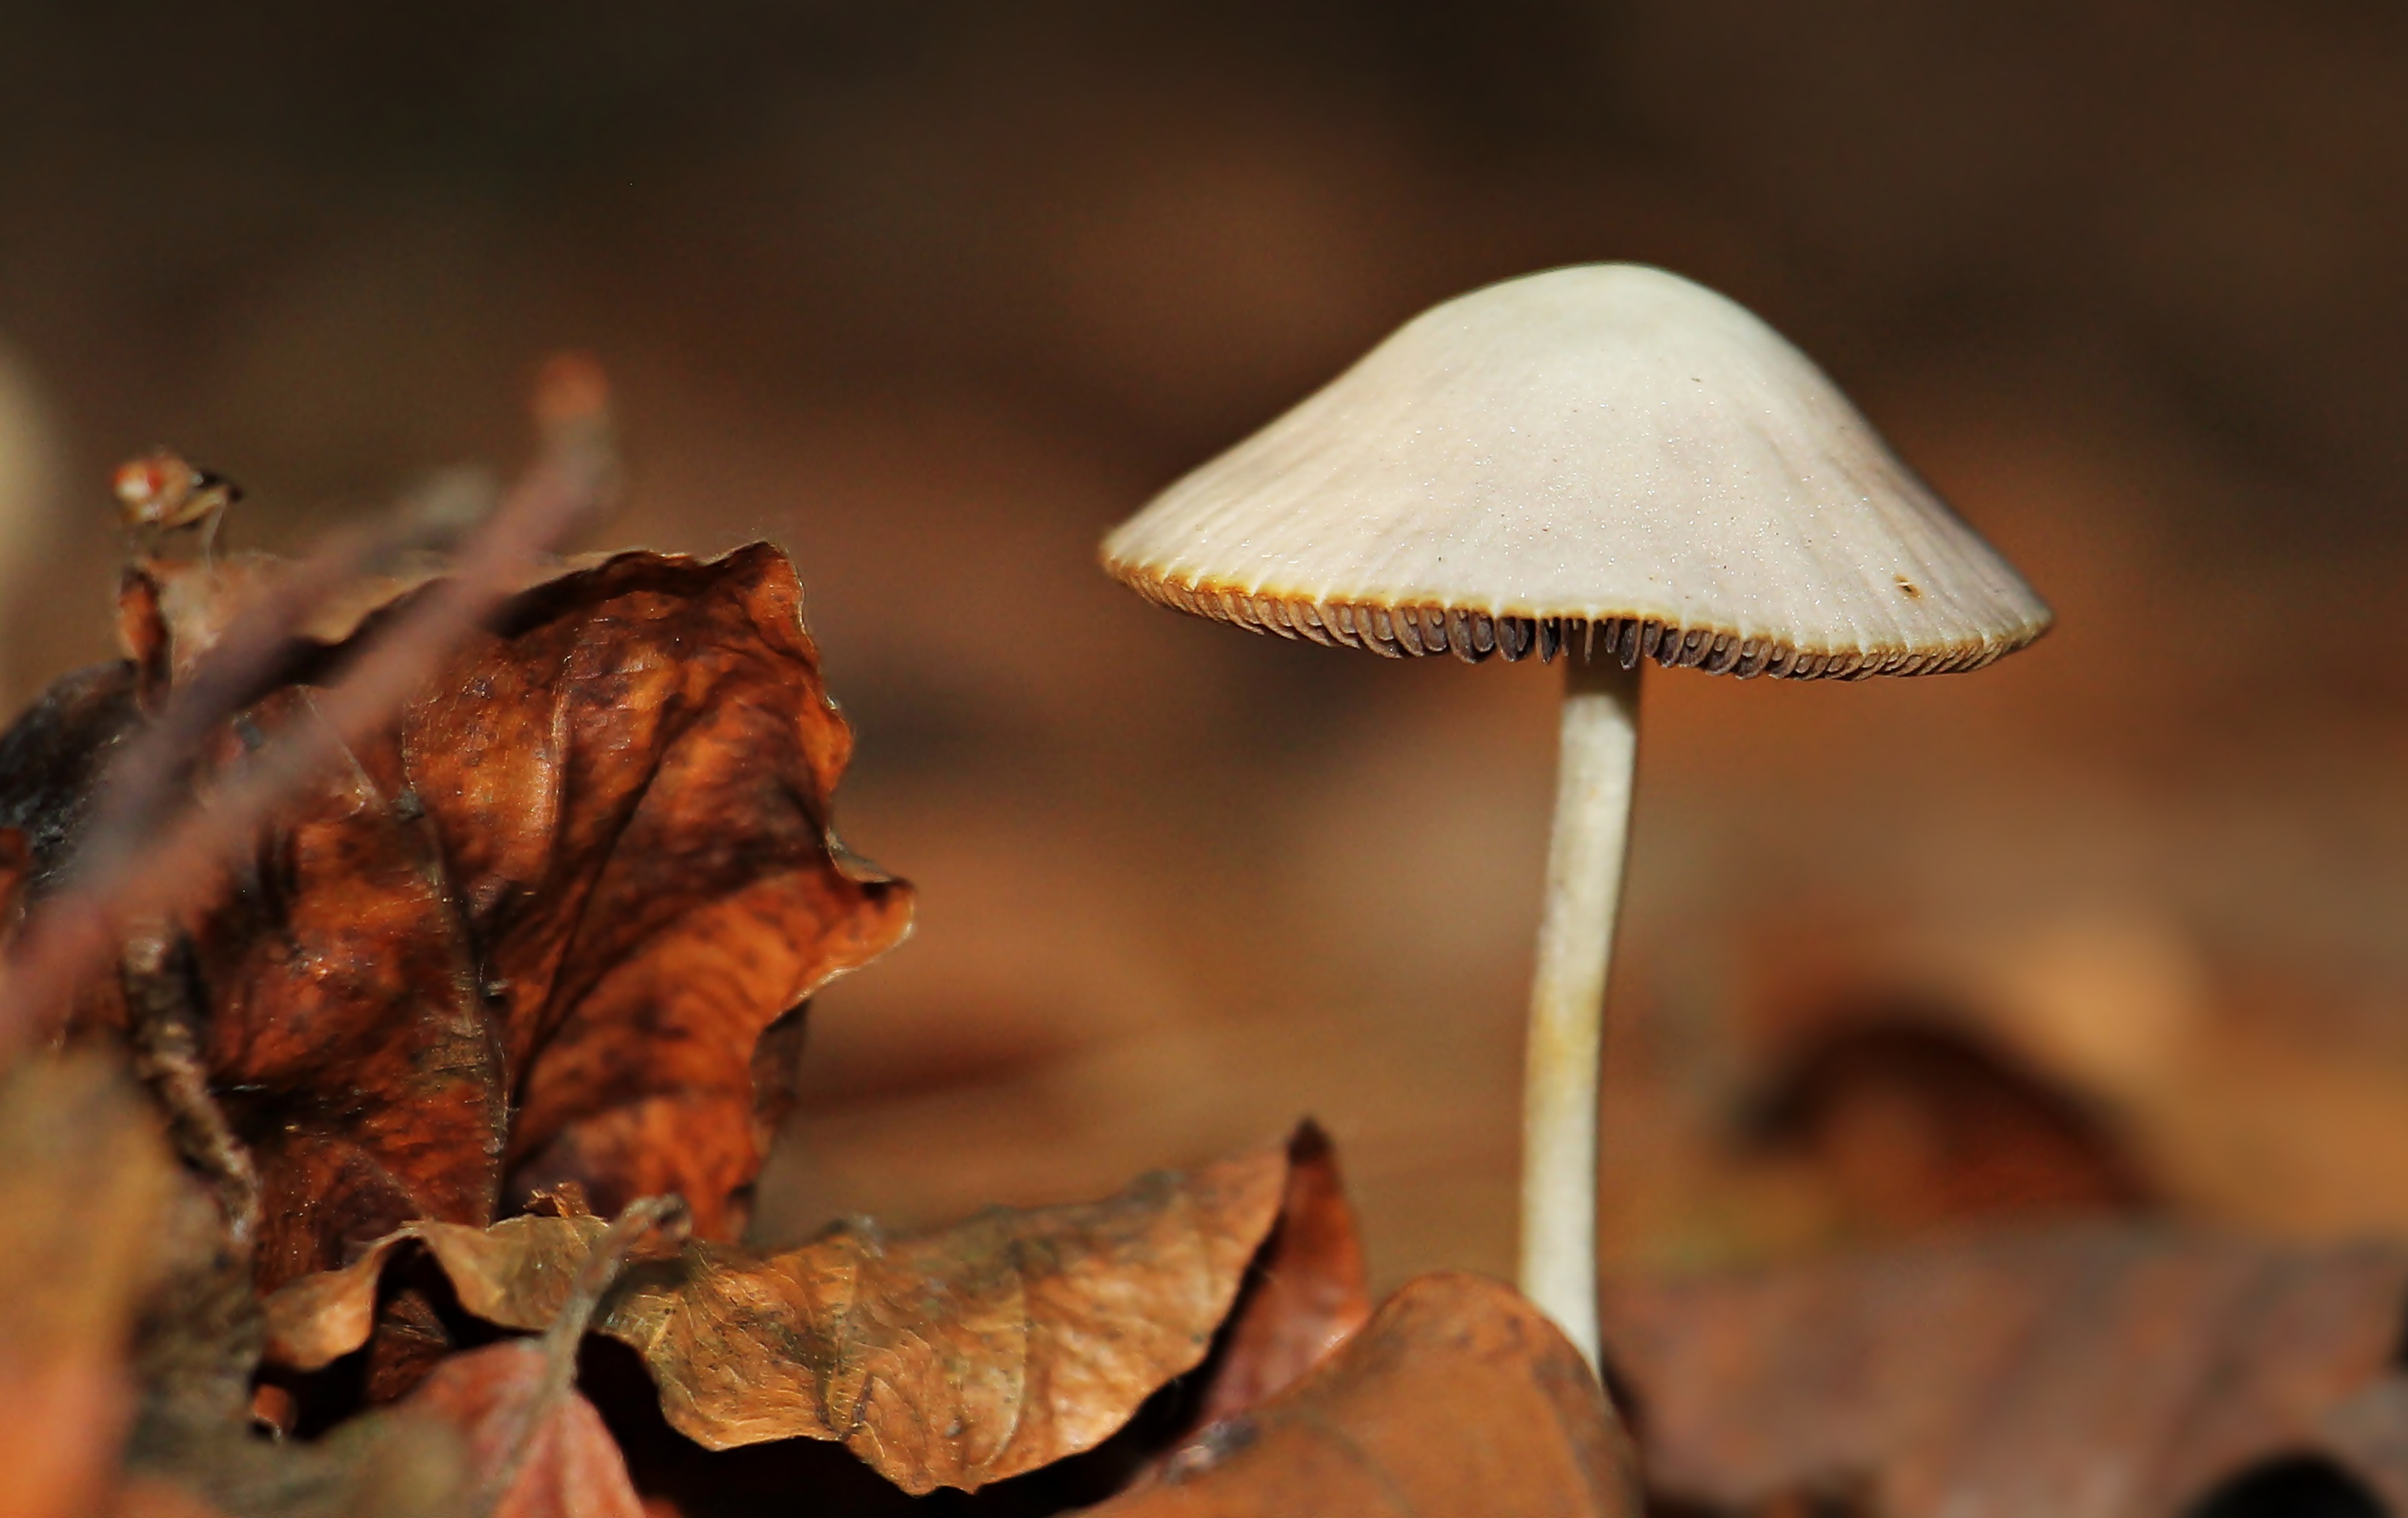
nature, forest, leaf, flower, autumn, brown, mushroom, season, close up, autumn mood, forest floor, leaves, fungus, autumn colours, macro photography, medicinal mushroom